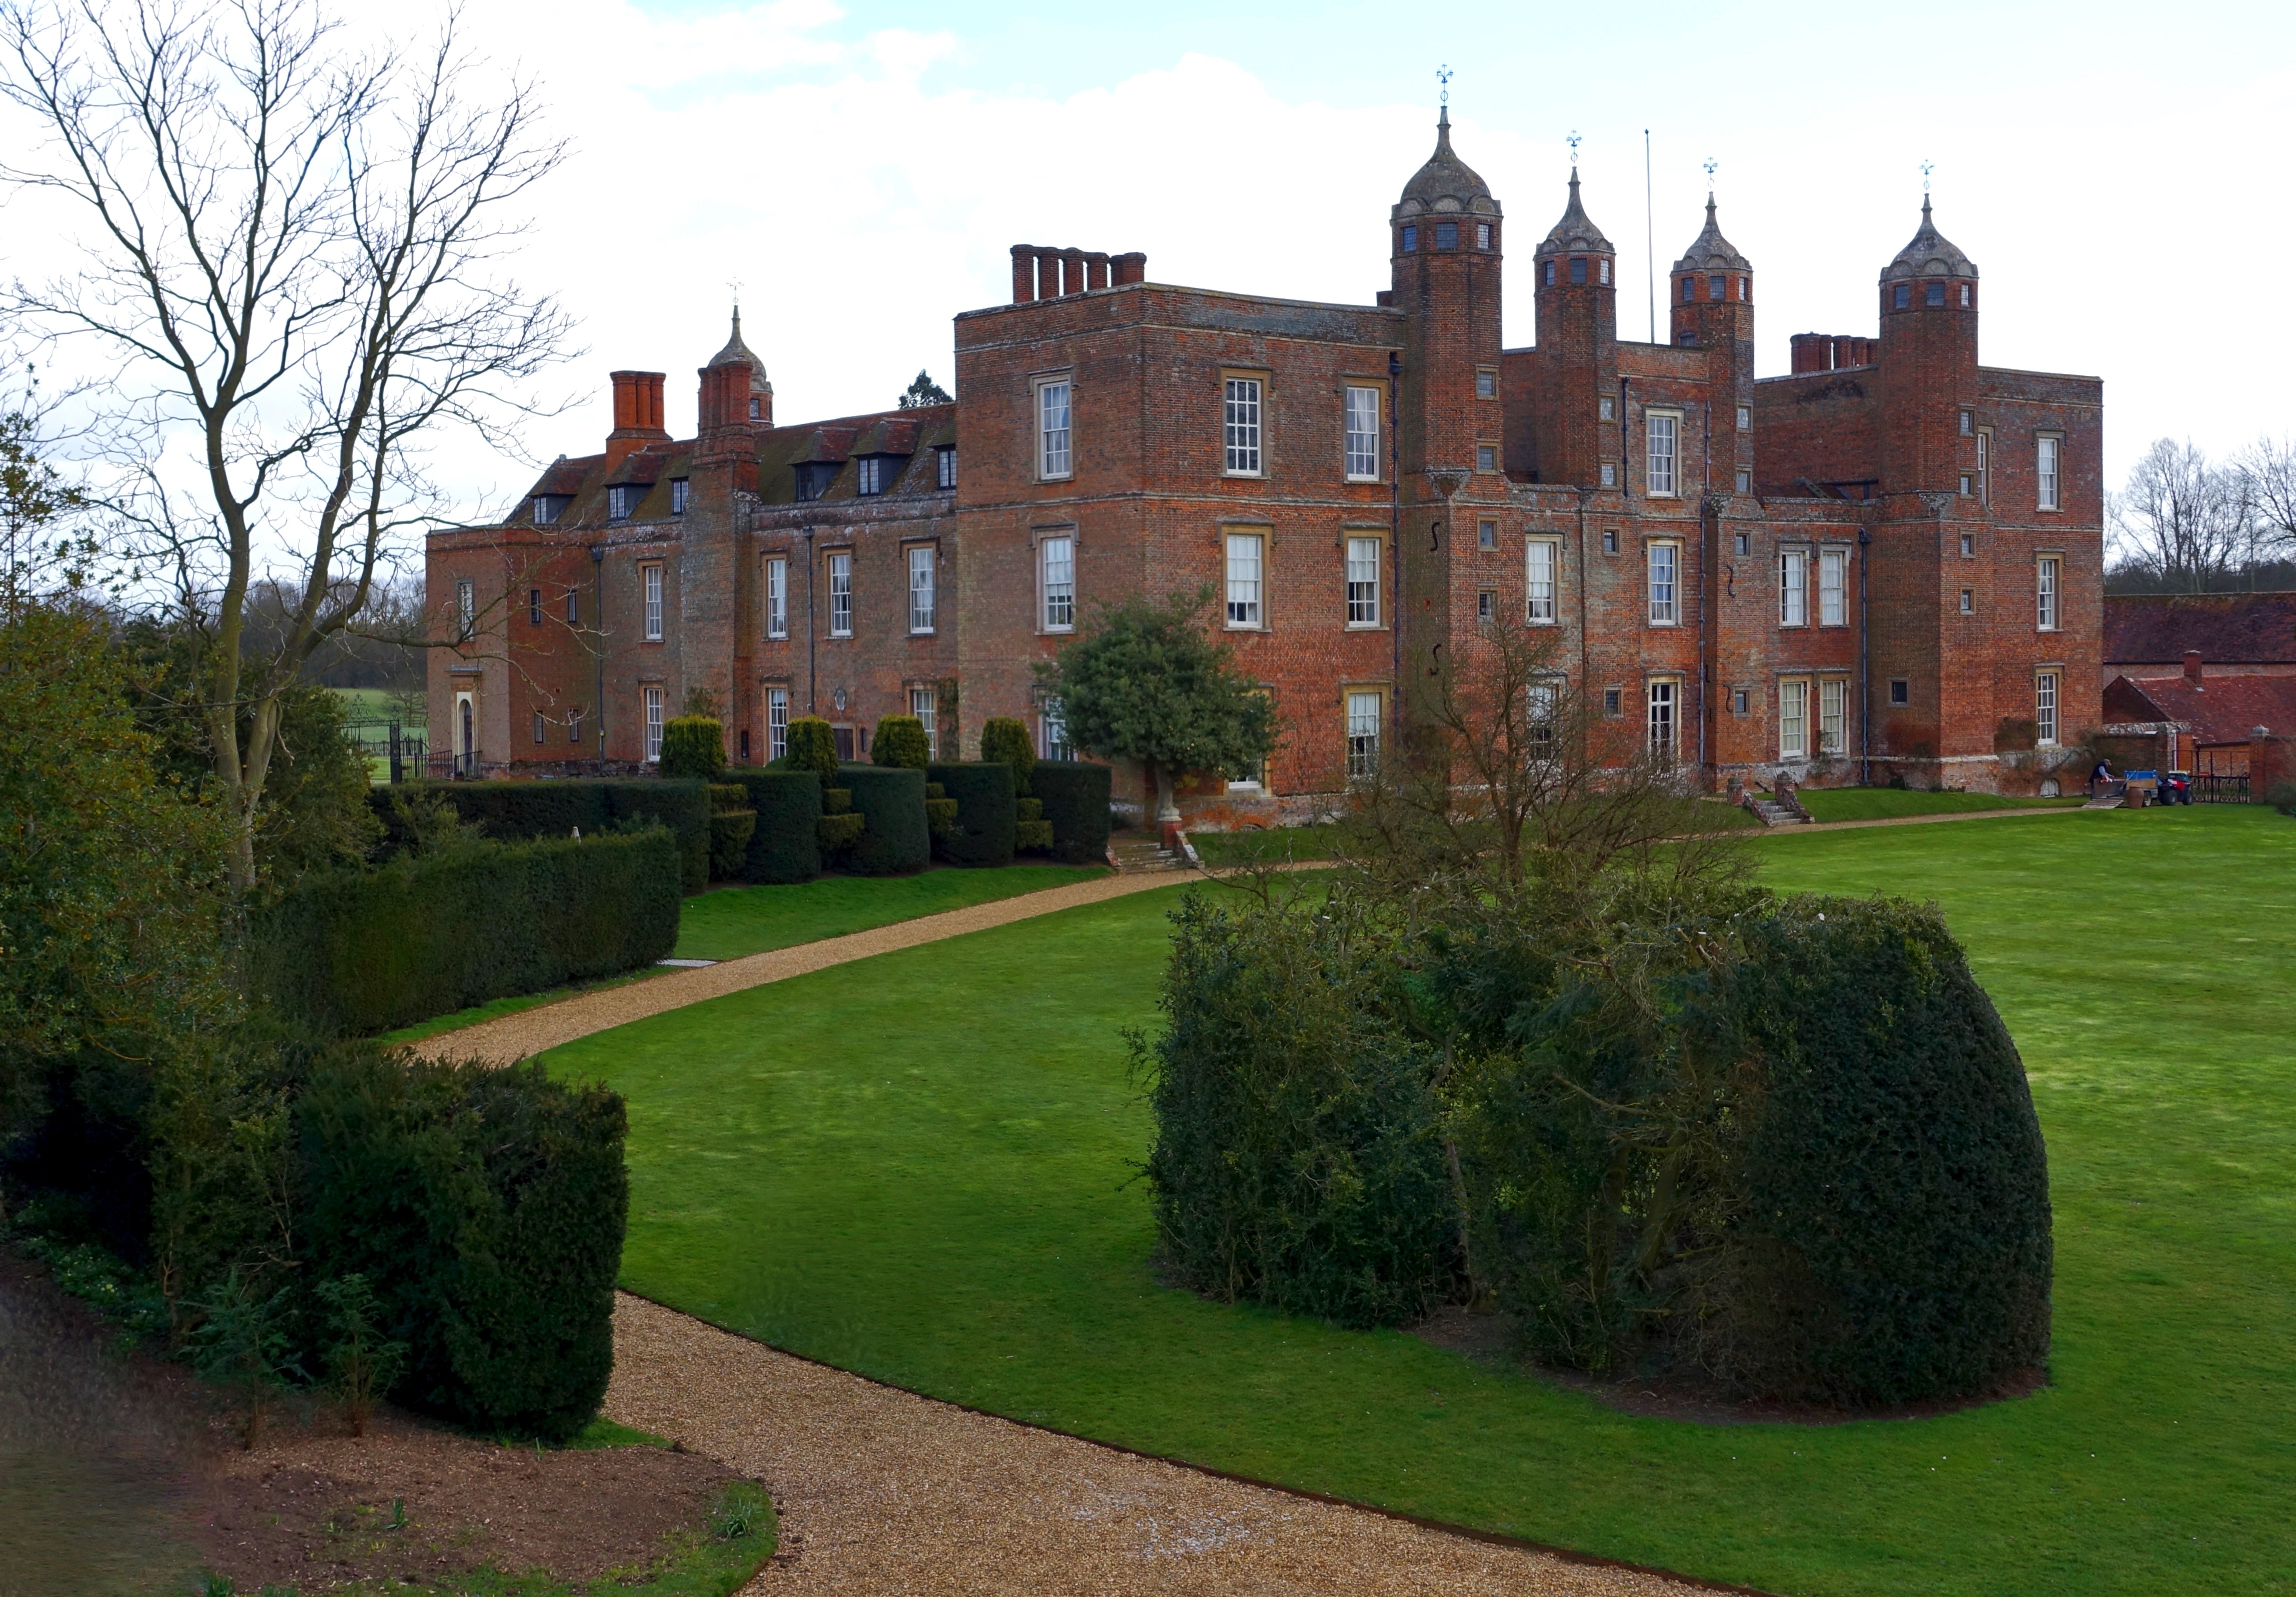
architecture, lawn, mansion, house, building, chateau, palace, castle, residence, property, residential, historic, garden, waterway, medieval, design, monastery, classic, estate, noble, moat, manor house, stately home, aristocratic, water castle, milford hall